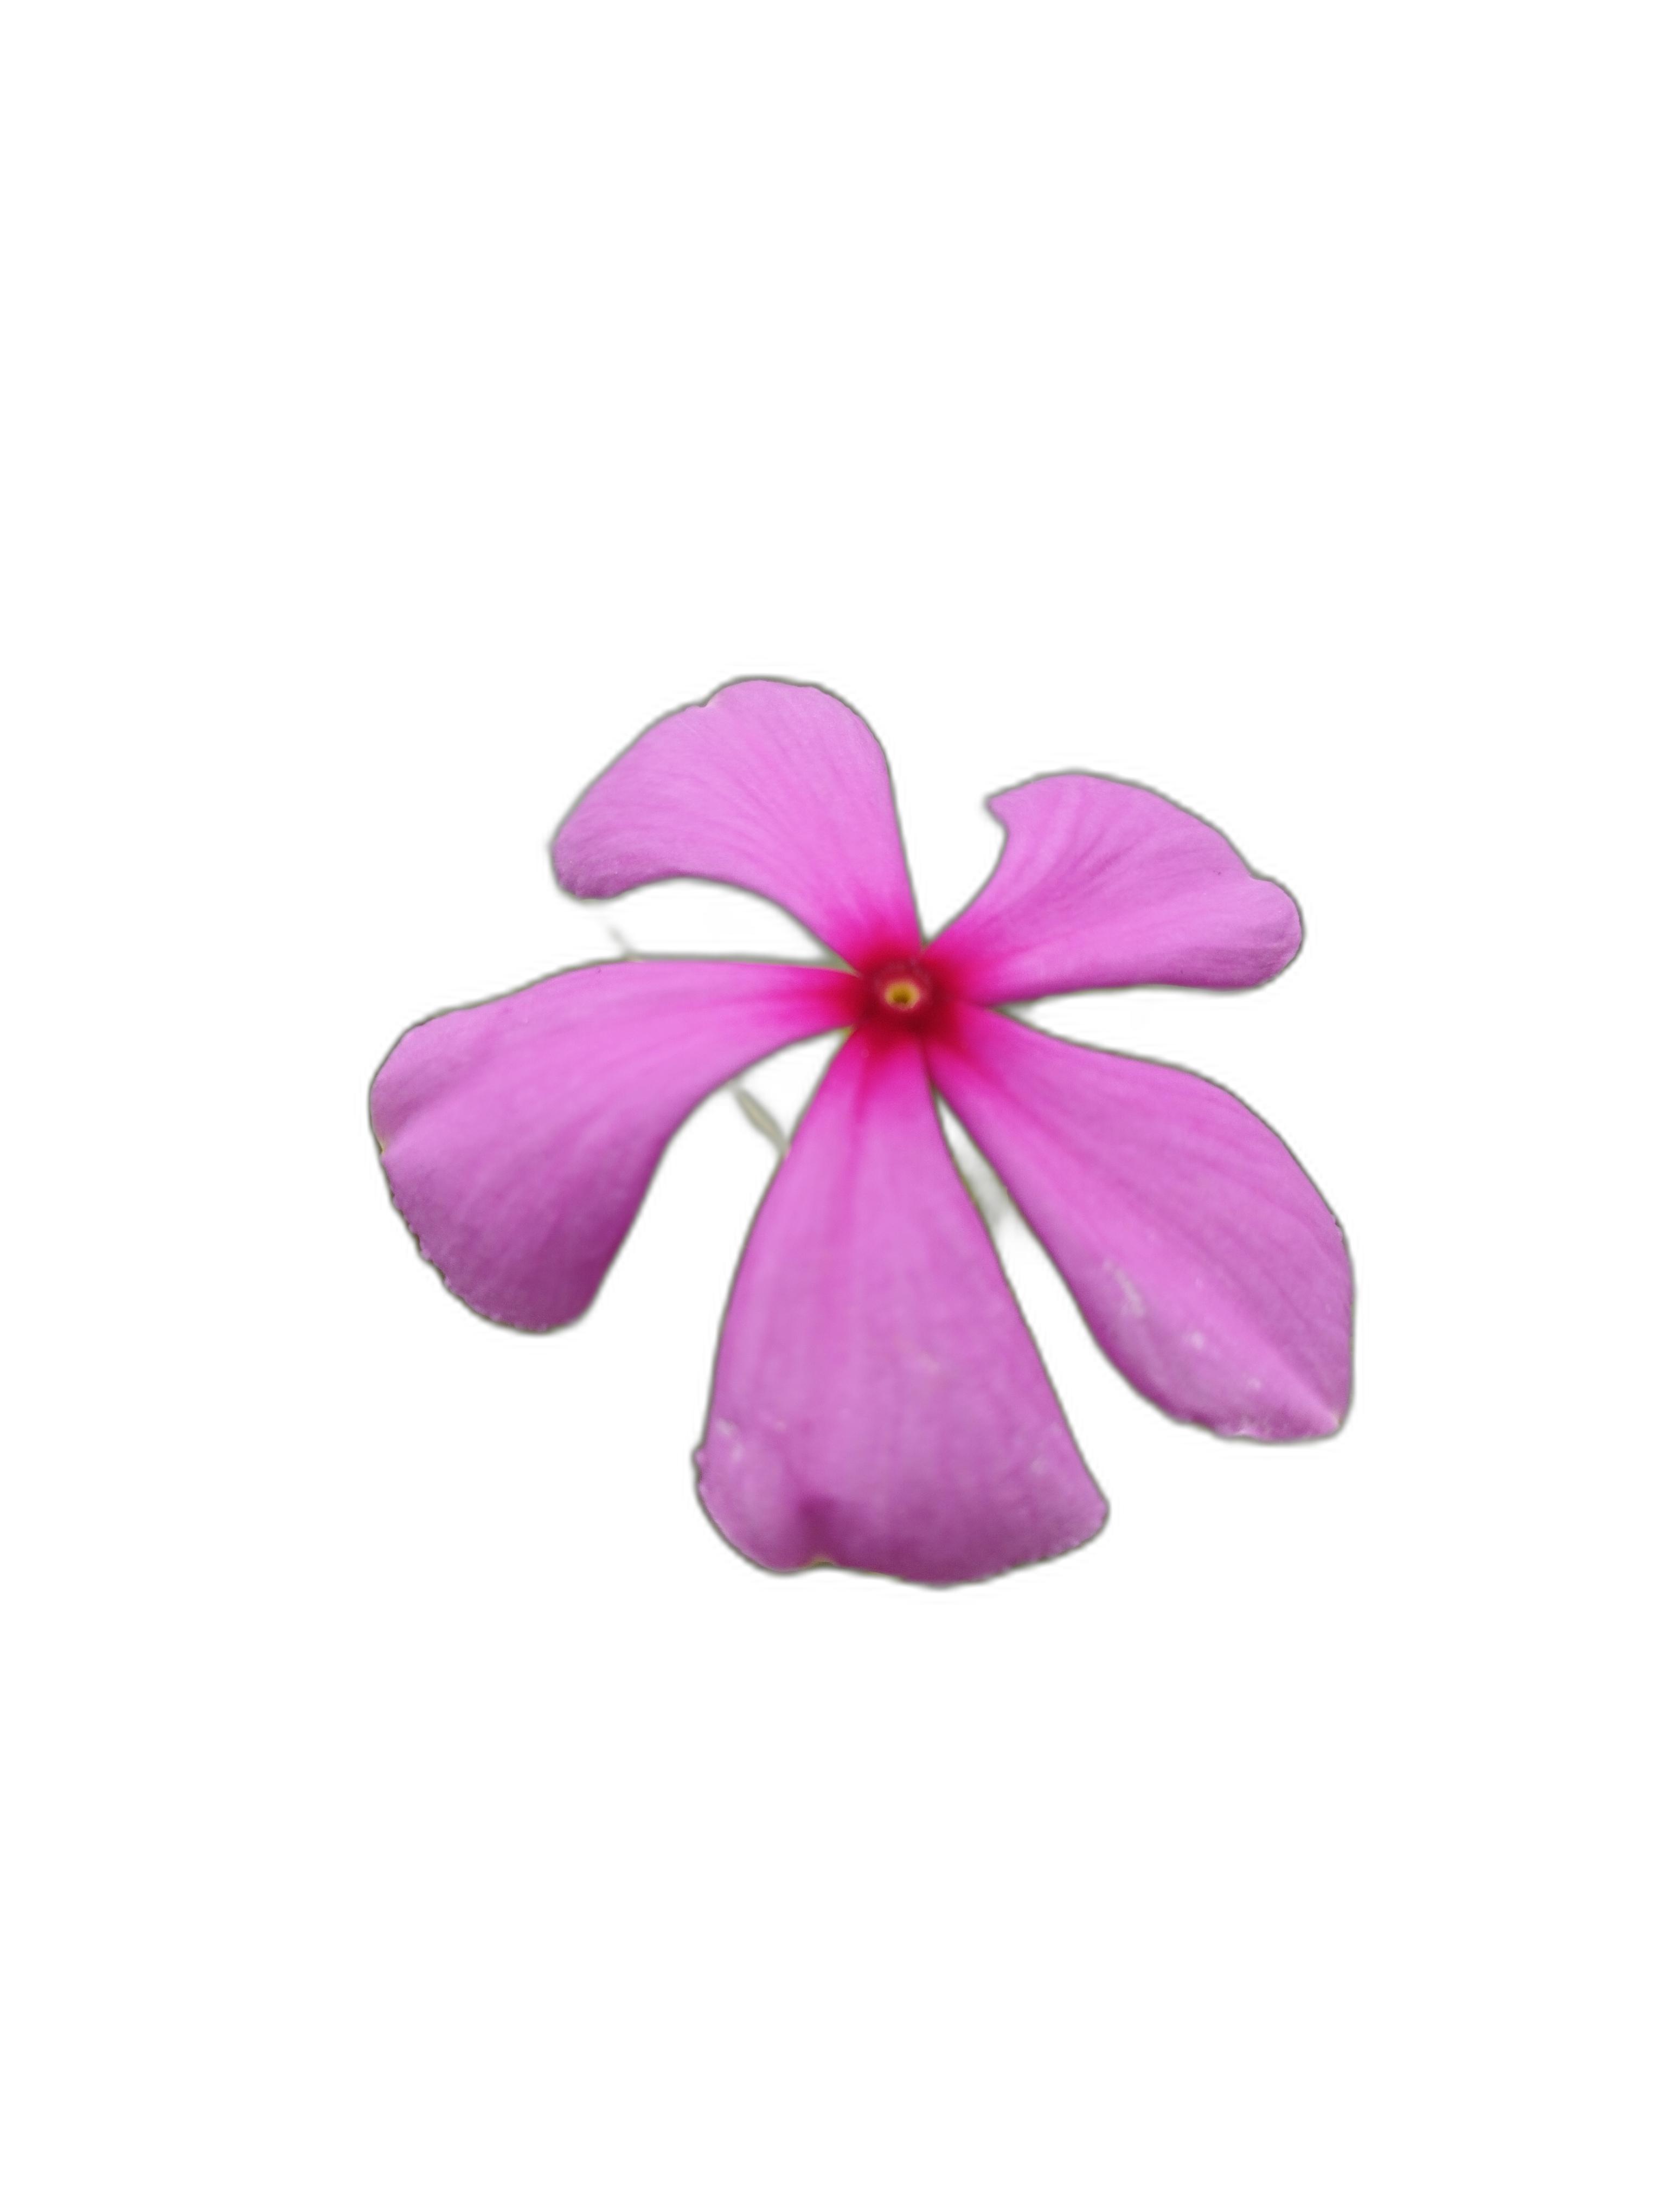
Label: Madagascar periwinkle